Taperoo railway station

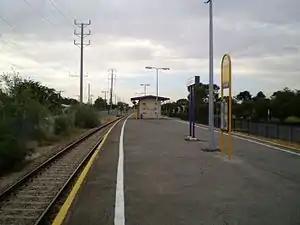
Northbound view from Platform 2, April 2008

Taperoo railway station is located on the Outer Harbor line. Situated in the north-western Adelaide suburb of Taperoo, it is 18.2 kilometres from Adelaide station.